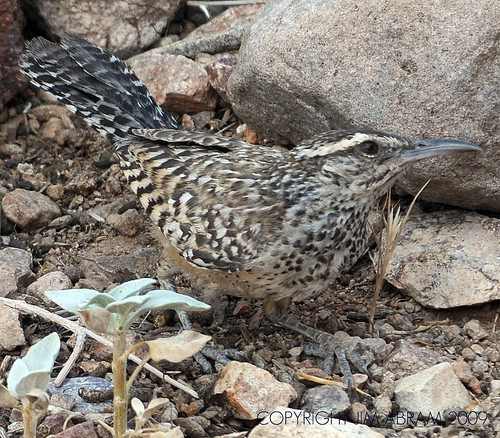
the bird long beak when compared to its body and its whole body is covered in patches of brown and gray.
this bird is brown and white and has a long, pointy beak.
a wren that is brown and white spotted all over and has black and white spotted tail and white eyebrows.
this is a black and brown spotted bird with a white eyebrow and a long and pointy black beak.
this bird has a spotted back, a spotted breast, and a long pointed bill
this bird has wings that are brown and white and has a long bill
this bird has wings that are brown and spotted and has a long bill
this bird is spotted brown and black in color, with a curved beak.
the bird has a gray and black feather with a long beak
this bird has a long, slightly downward curved beak, and has mottled brown and cream feathers.
Species: Cactus Wren